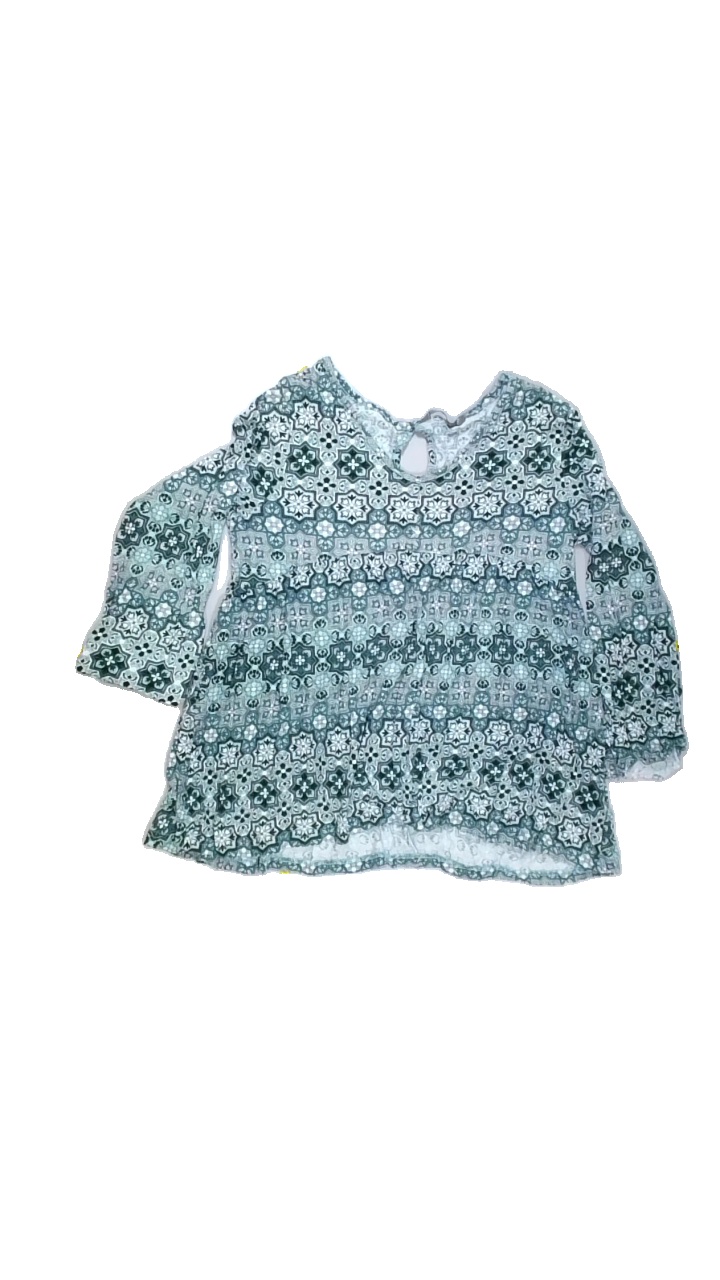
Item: Top (Ladies)
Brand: Dotted Blue
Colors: Green, White, Black, Multicolor
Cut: Loose, C-collar
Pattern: Geometric print
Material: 100% viscose
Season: All
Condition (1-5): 1
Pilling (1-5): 5
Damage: Loose thread
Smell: Minor
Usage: Recycle
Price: <50